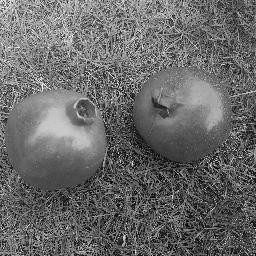
Fruit: Pomegranate
Quality: Good